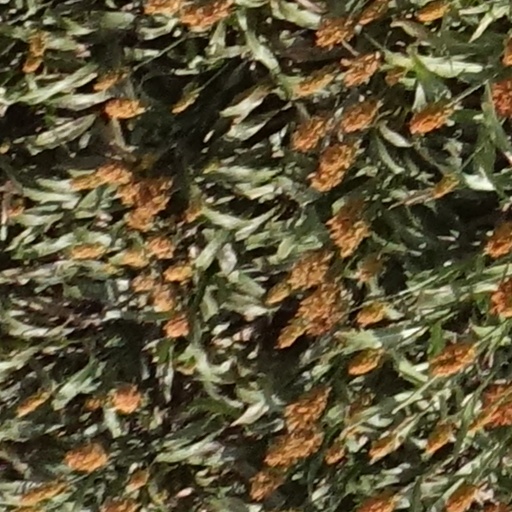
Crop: sorghum